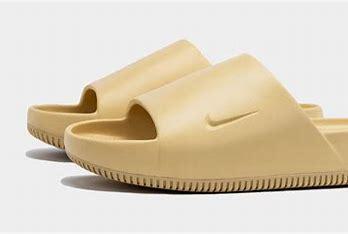
Brand: Nike
Model: Calm